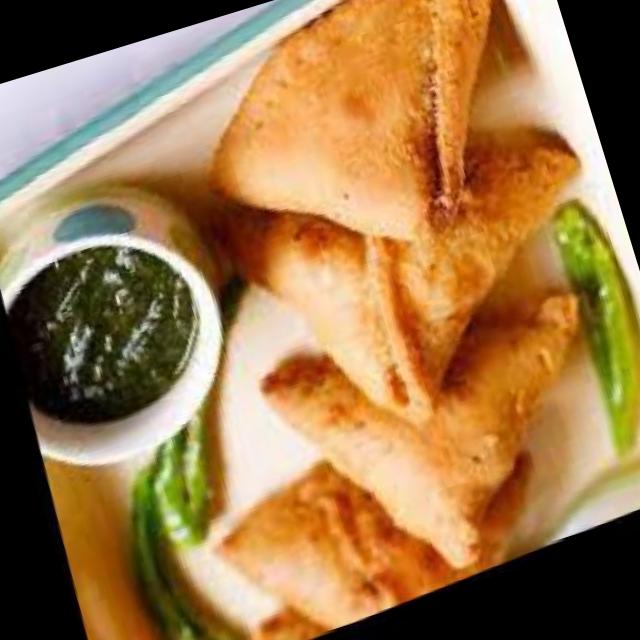
Dish: samosa